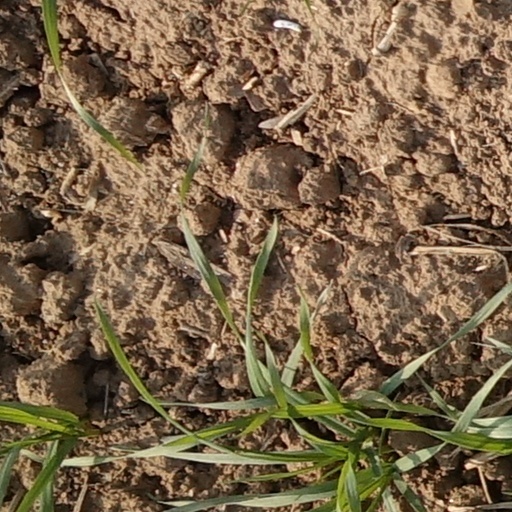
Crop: wheat